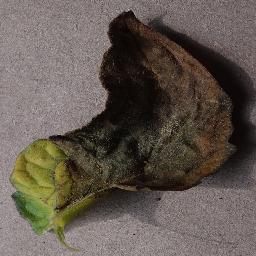
Label: Tomato___Late_blight